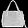
Label: Bag